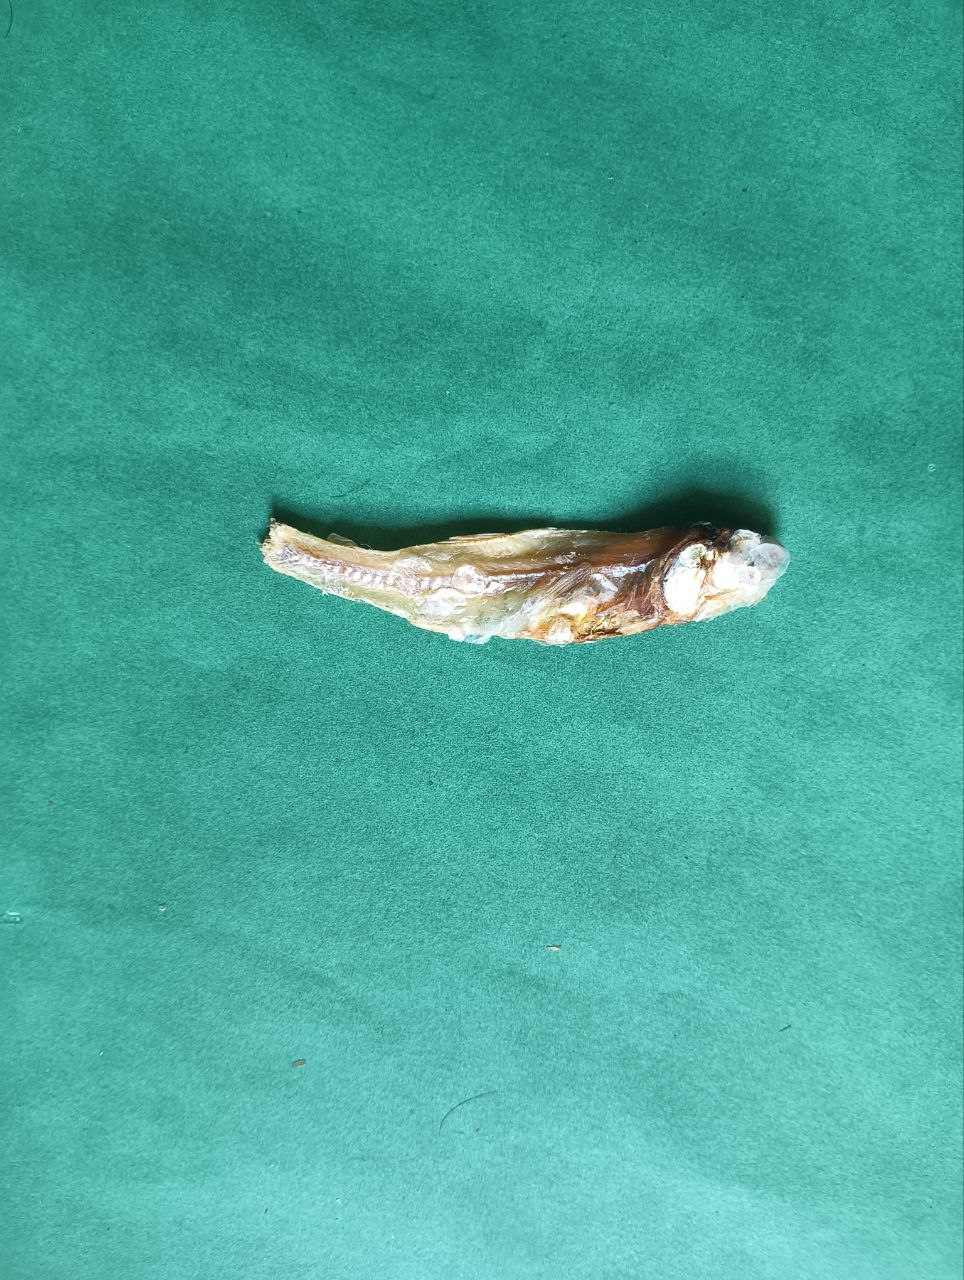
Species: narkeli